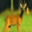
Label: deer